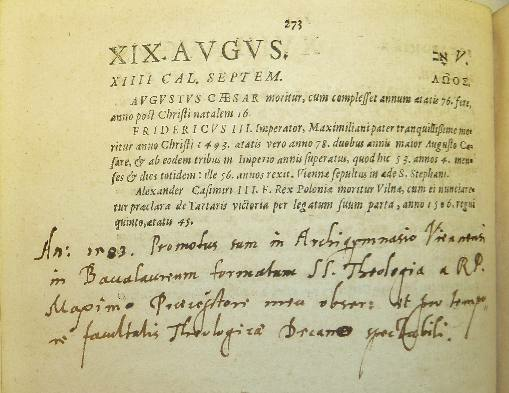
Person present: No